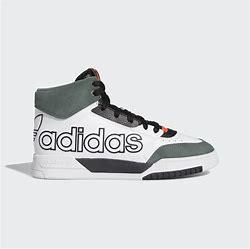
Brand: adidas
Model: originals Adidas Originals Drop Step XL